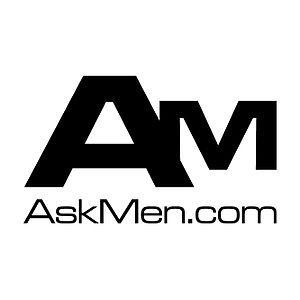
AskMen est un portail web de presse masculine gratuite.